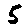
Label: 5